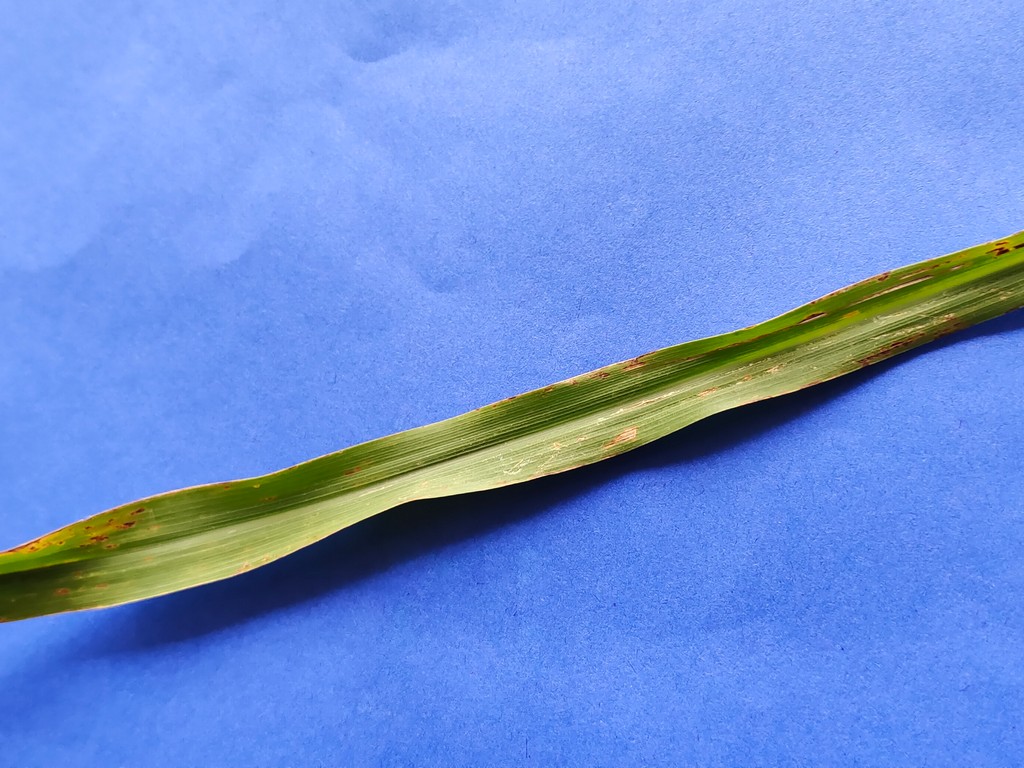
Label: Unhealthy